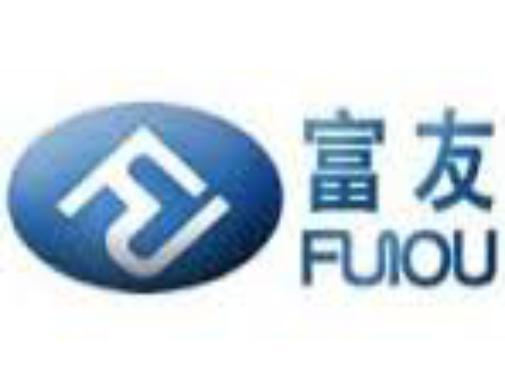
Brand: fuyou
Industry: Electronic